No. 98 Squadron RAF

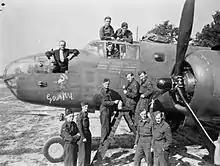

During the first nine months of World War II it served as a reserve squadron and from April–June 1940 was based at Nantes, France, though it flew no combat missions. Evacuated back to England during the Battle of France, the Squadron lost 90 of its personnel when the ship was bombed and sunk off Saint-Nazaire on 17 June 1940.